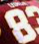
Number: 8